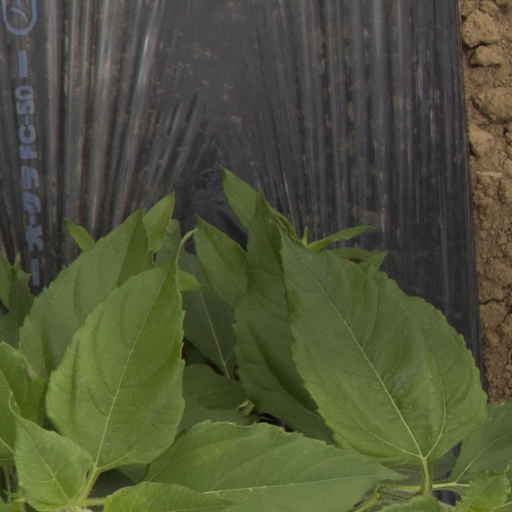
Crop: Jerusalem artichoke